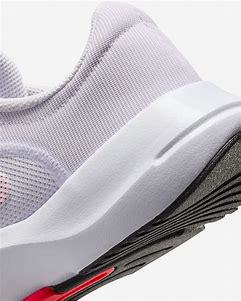
Brand: Nike
Model: In Season Tr 13